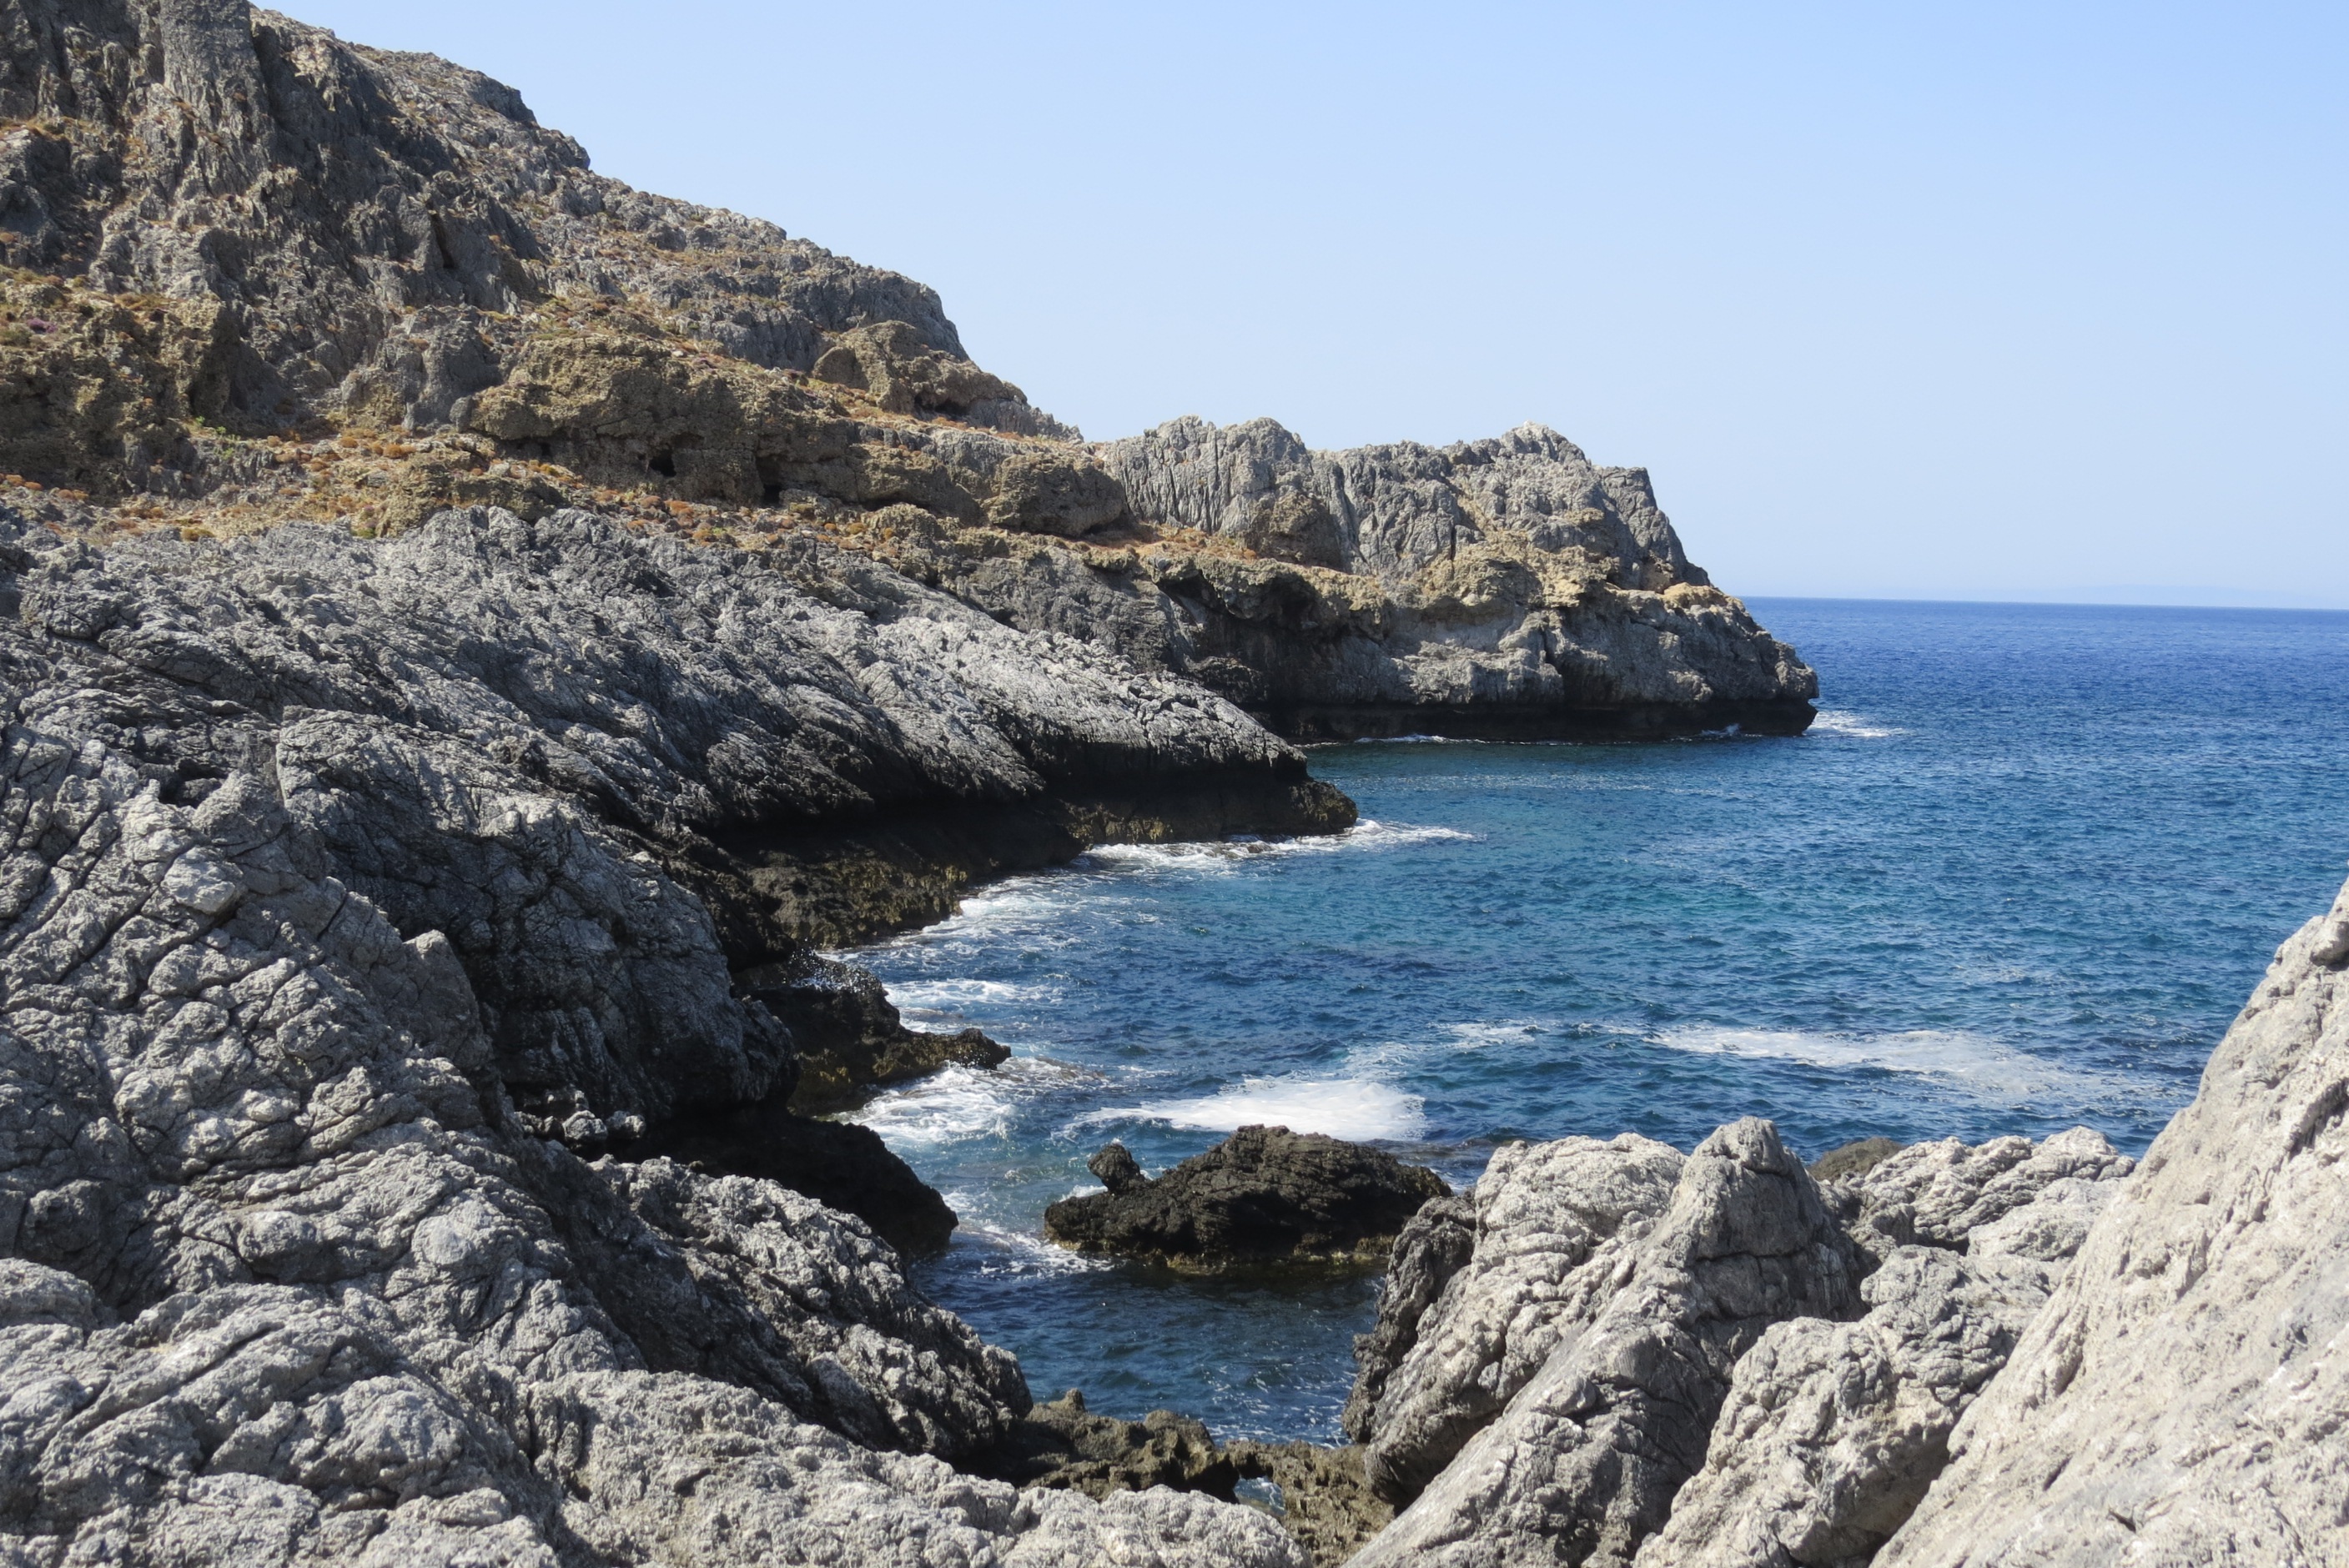
beach, landscape, sea, coast, water, rock, ocean, shore, cliff, cove, calm, bay, stack, terrain, material, body of water, rocks, geology, cape, islet, mediterranean sea, landform